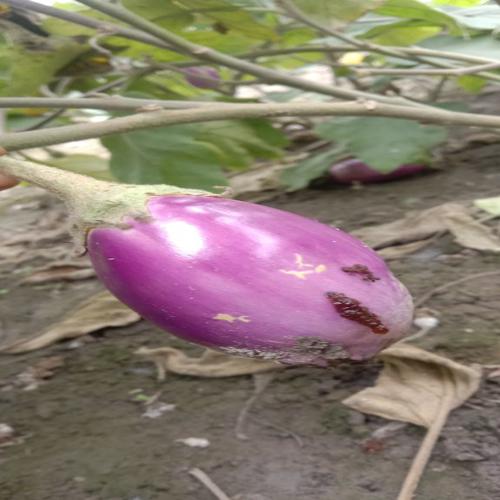
Label: Shoot and Fruit Borer